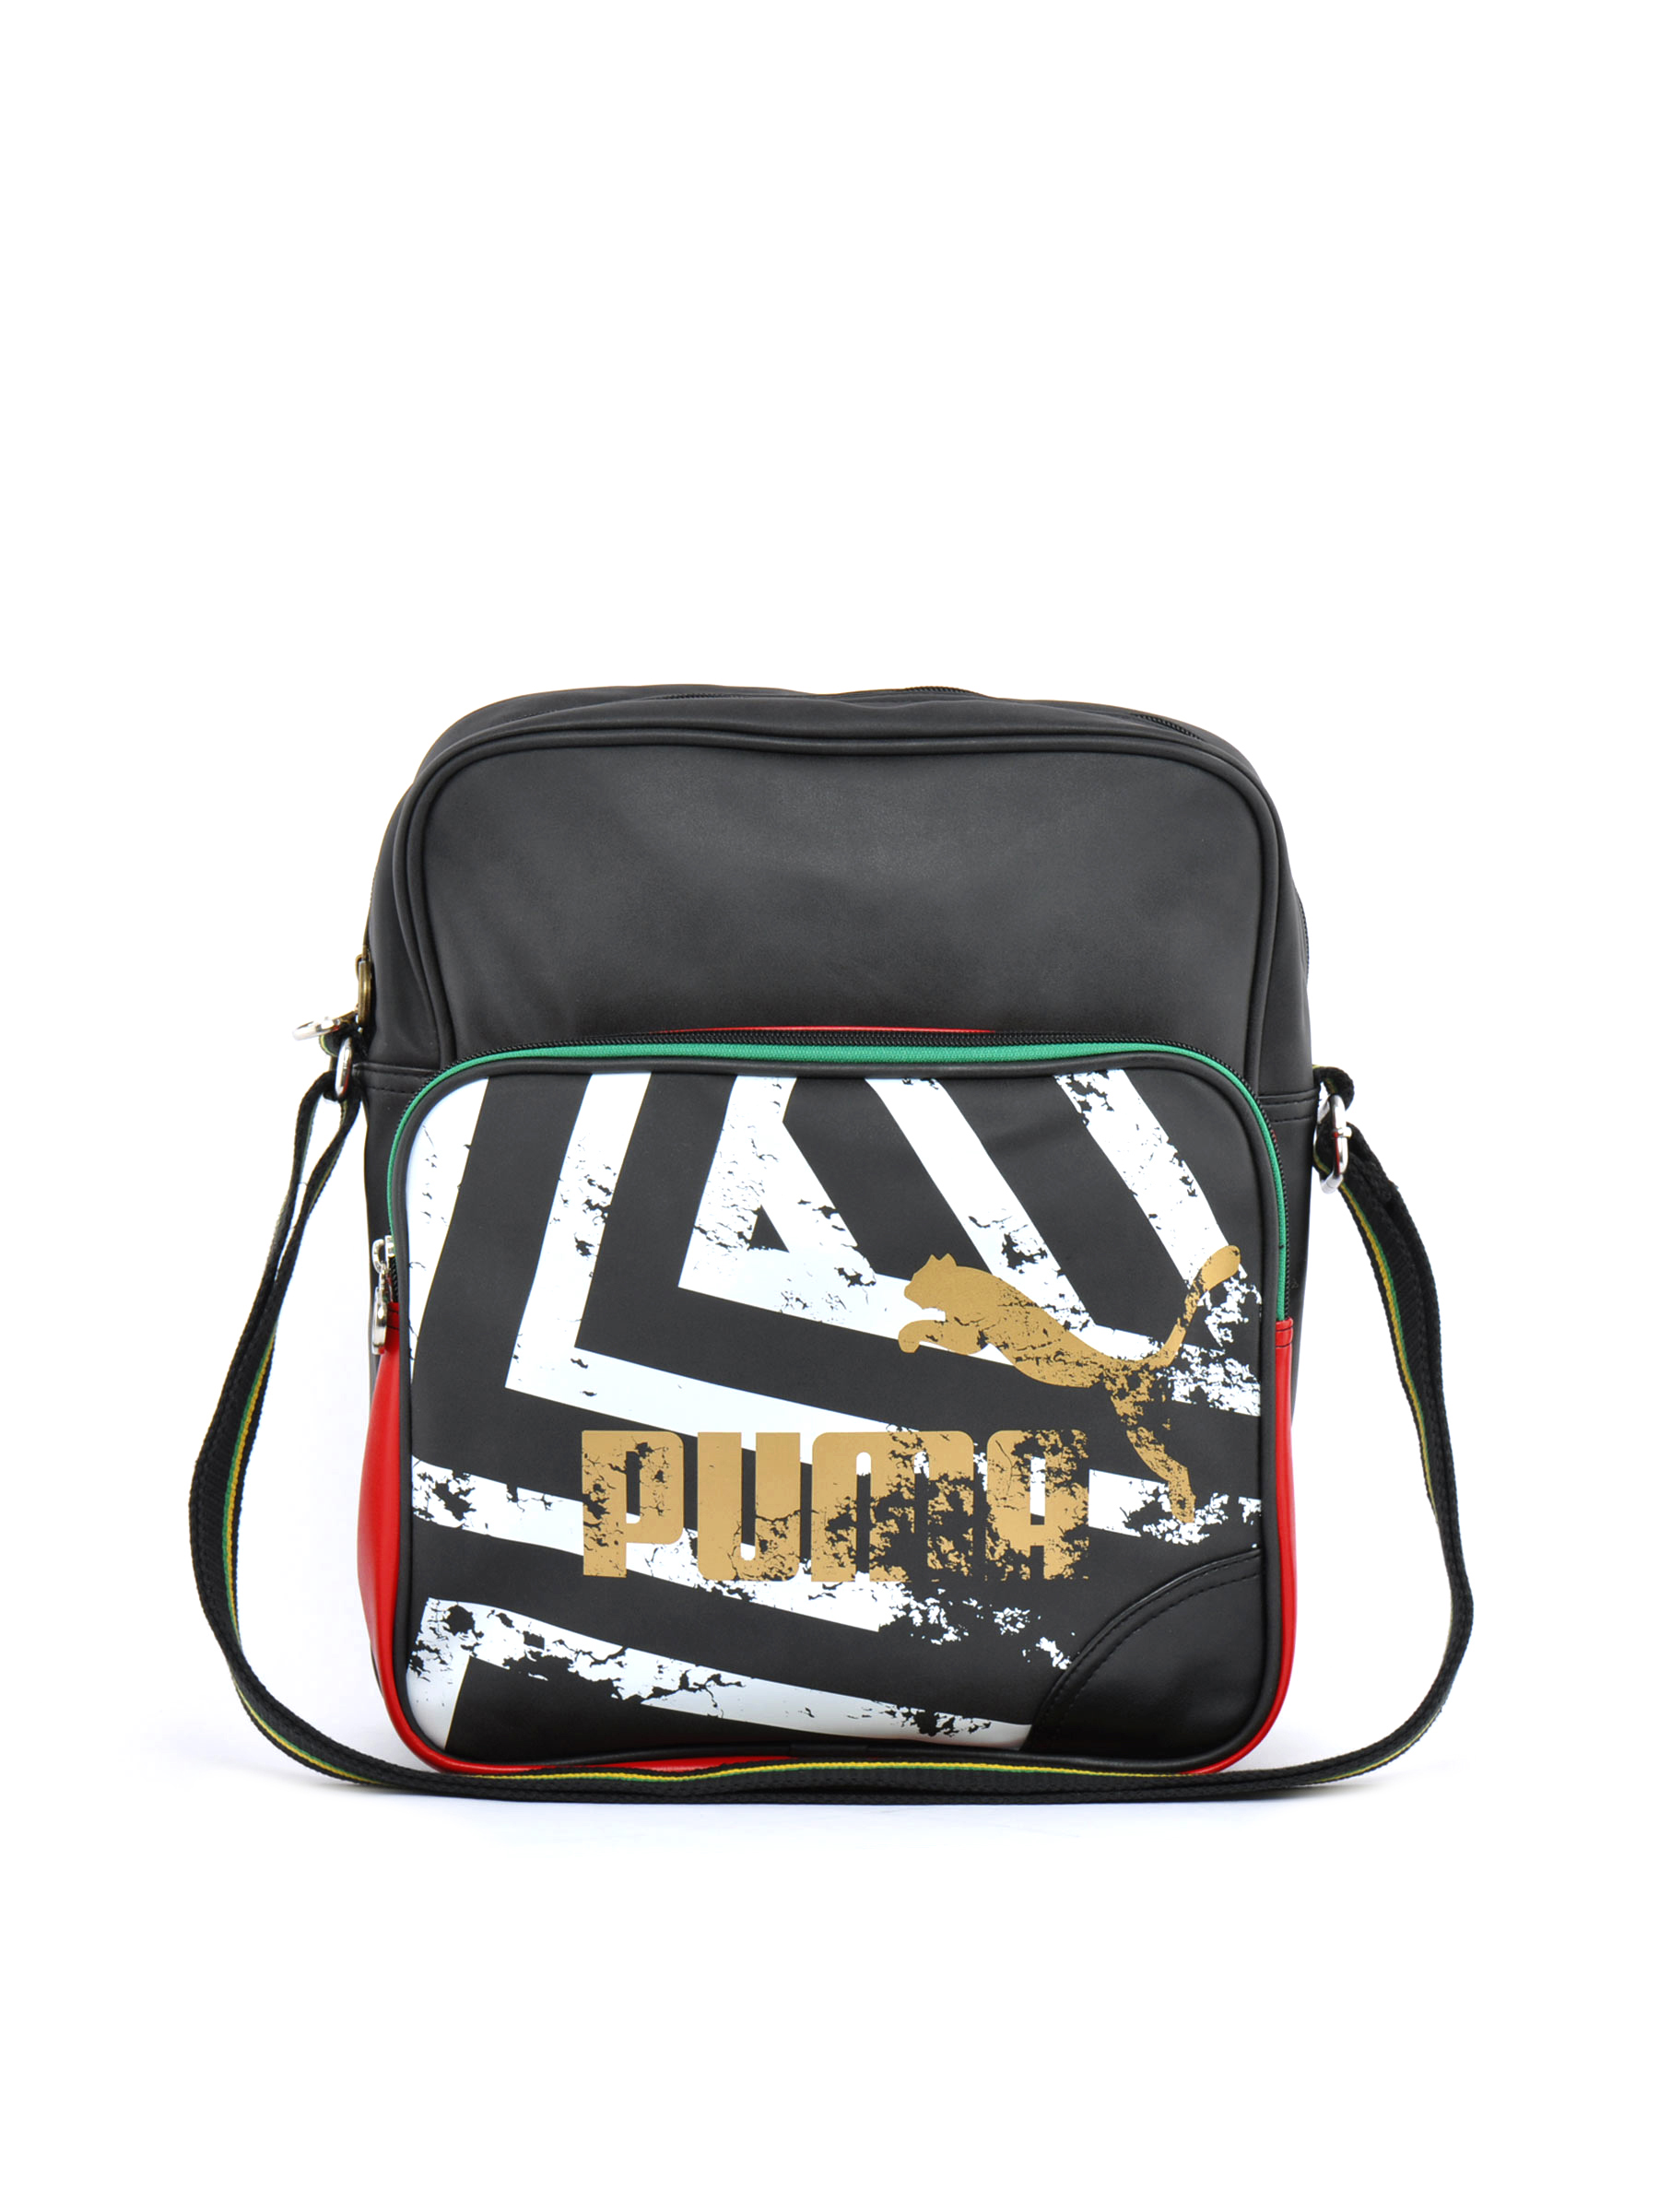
Puma Unisex Jamaica Lifestyle Black Messenger Bag
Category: Accessories / Accessories / Messenger Bag
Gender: Unisex
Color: Black
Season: Fall 2011
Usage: Casual